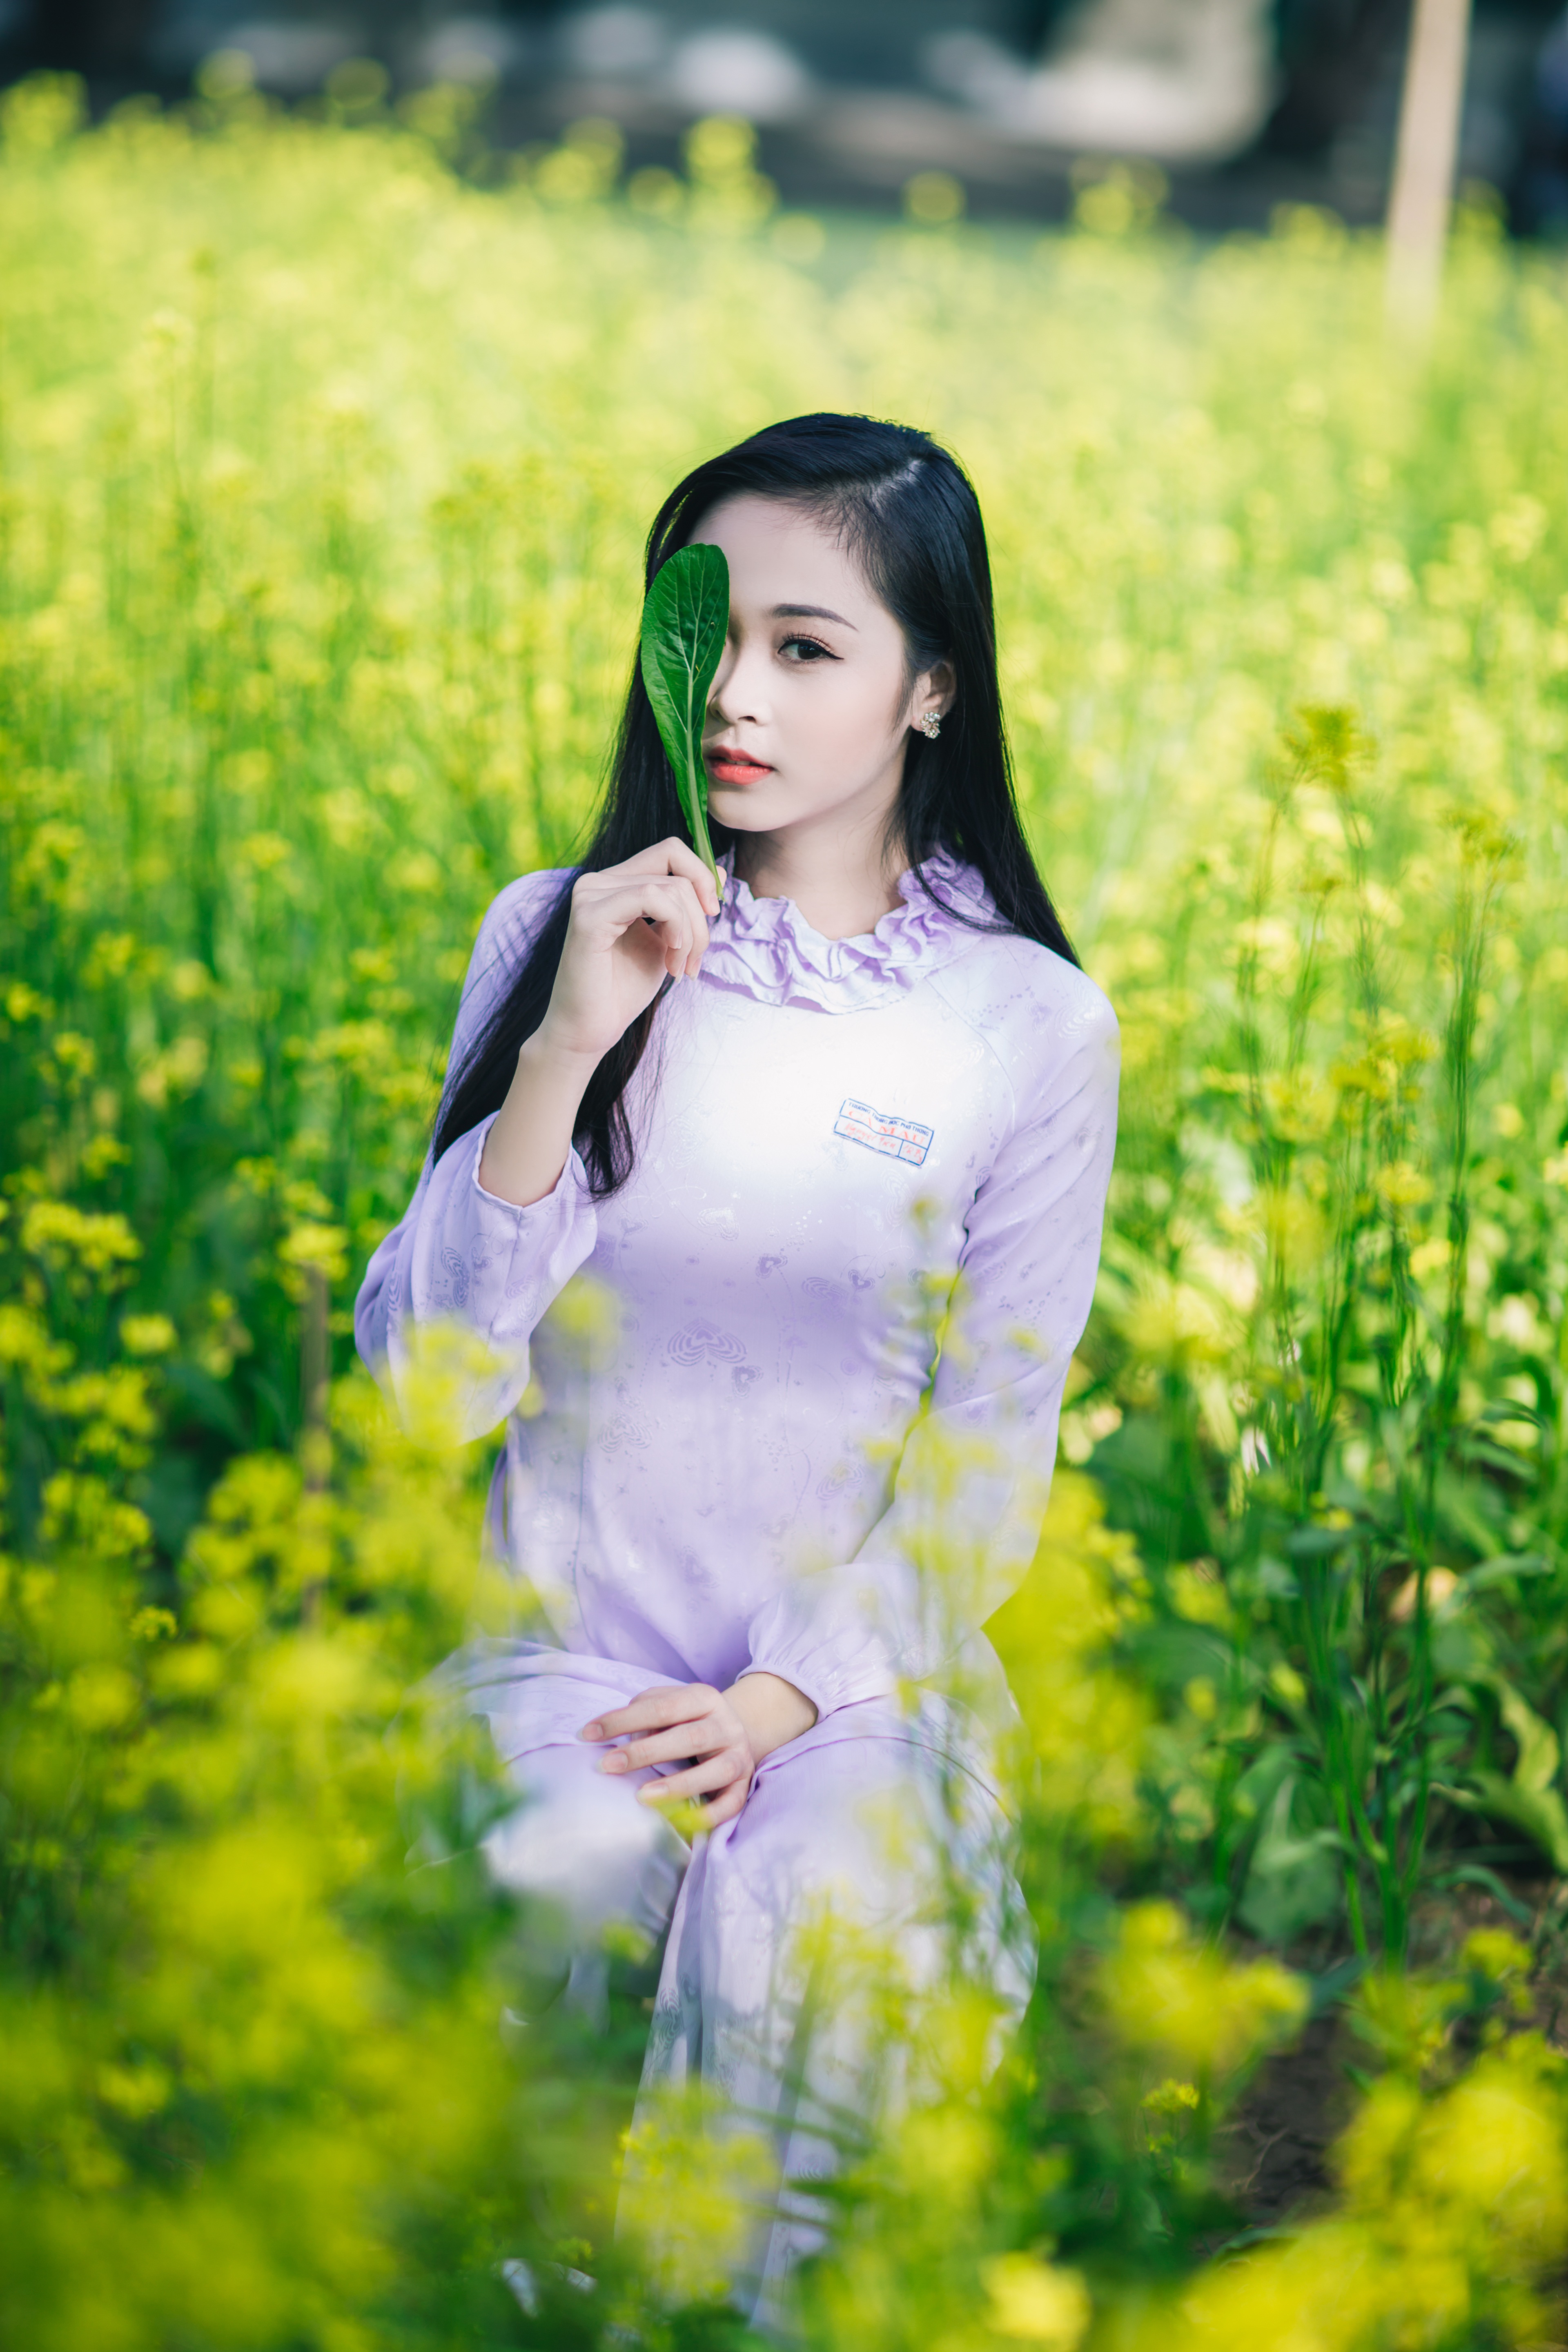
nature, grass, person, plant, girl, woman, photography, meadow, sunlight, flower, portrait, model, spring, green, garden, outdoors, dress, friends, gardening, photograph, beauty, gardener, photo shoot, portrait photography